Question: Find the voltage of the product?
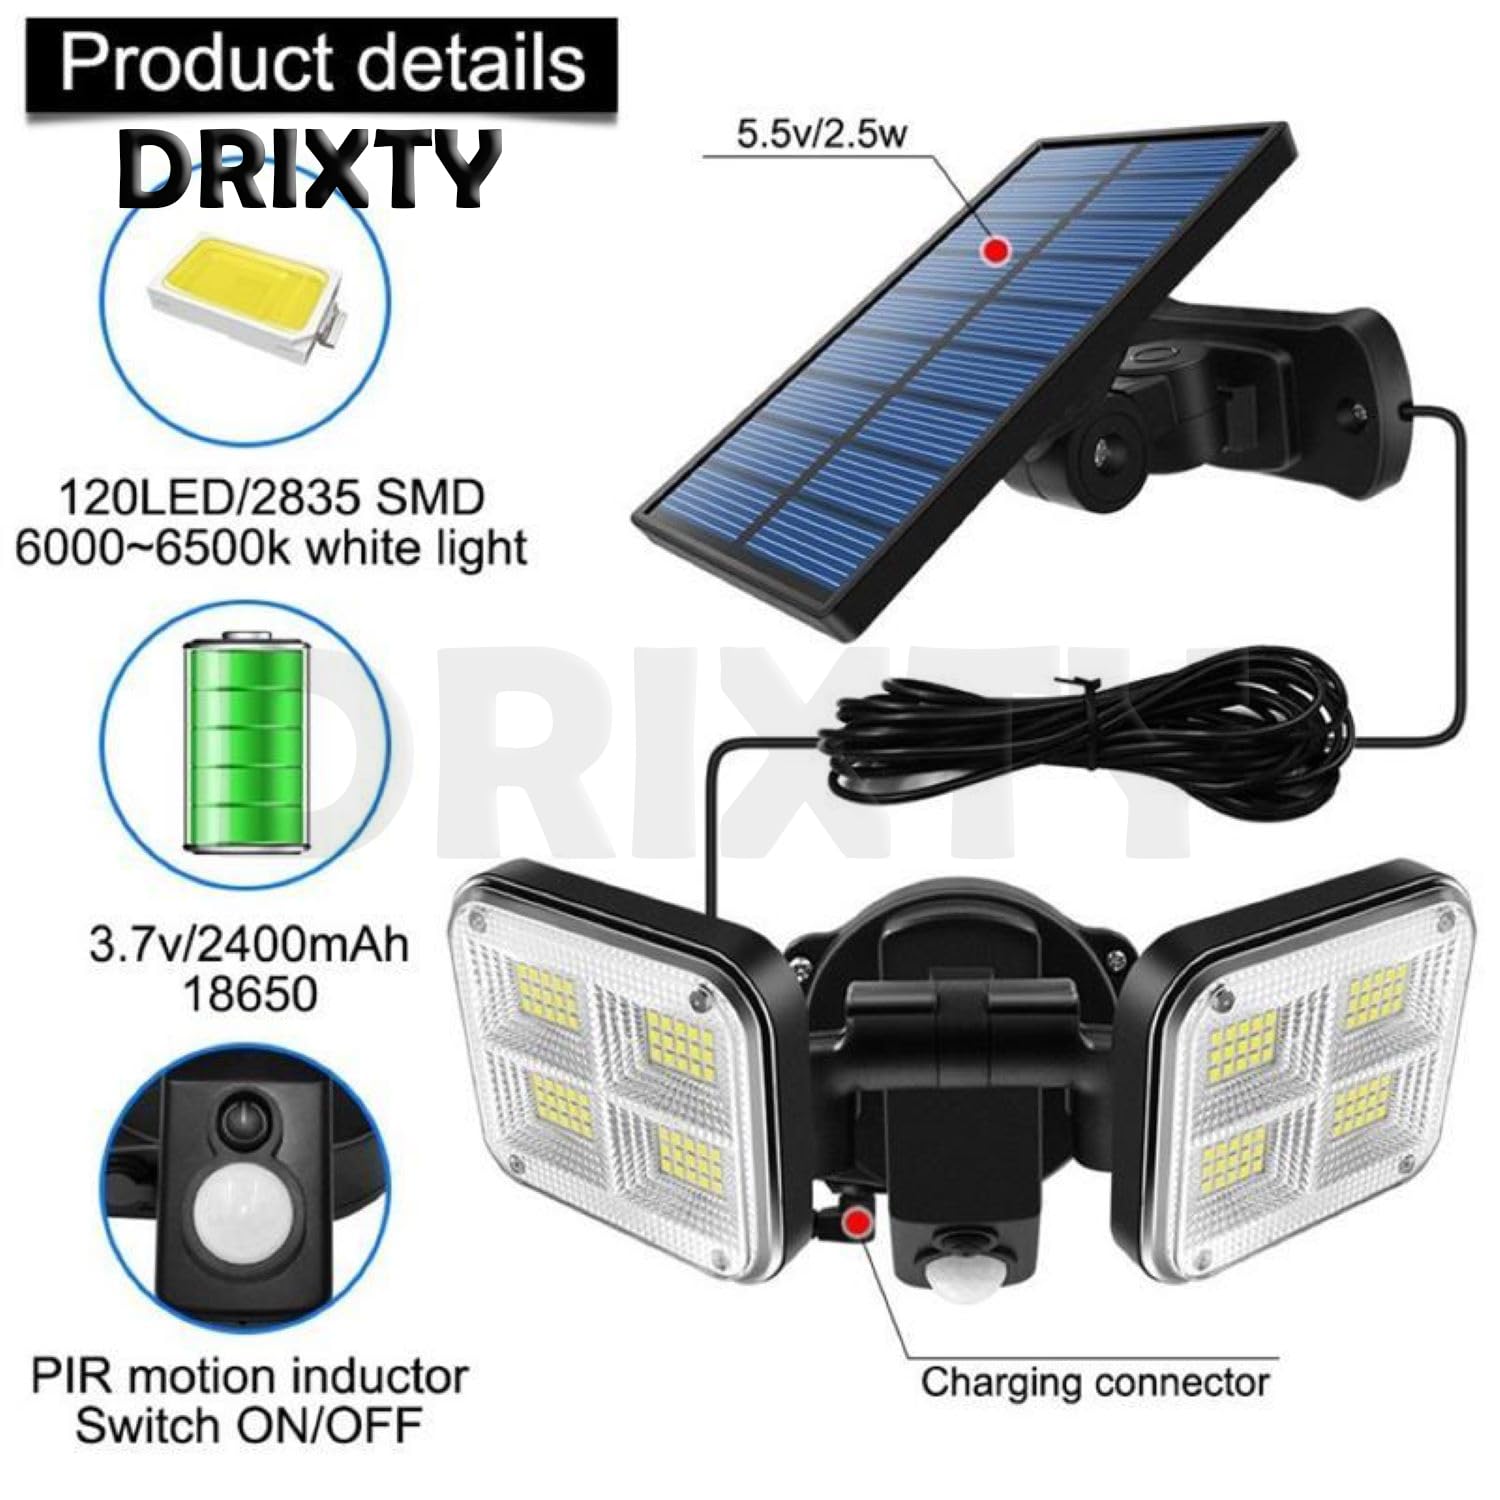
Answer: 3.7 volt